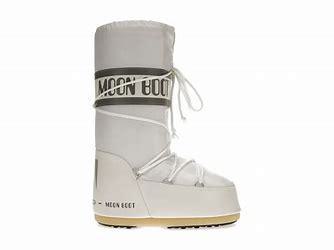
Brand: Moon
Model: Boot Moon Icon Nylon